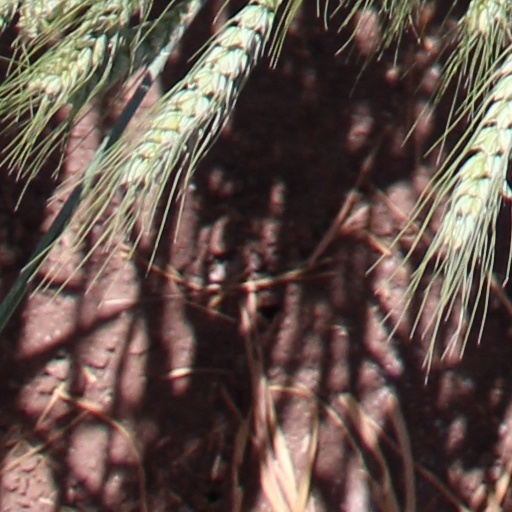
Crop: wheat